Bartolomeo Cristofori

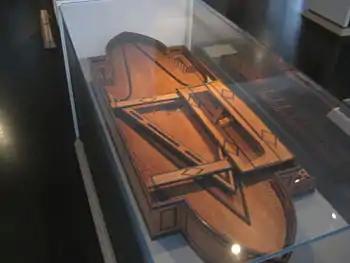
The 1693 oval spinet, in the collections of the Museum für Musikinstrumente in Leipzig, Germany

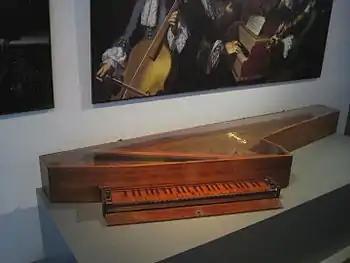
Cristofori spinettone in the Leipzig museum

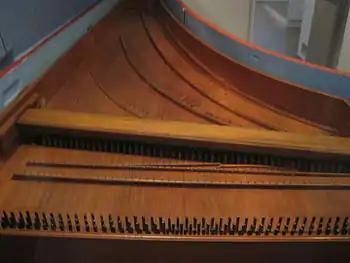
The 1726 harpsichord with disposition 1 × 8', 1 × 4', 1 × 2', in the Leipzig museum. There are three separate bridges and three separate nuts for the eight-foot, four-foot, and two-foot string choirs.

The later instruments, dating from Cristofori's old age, probably include work by assistant Giovanni Ferrini, who went on after the inventor's death to build pianos of wider range using the same basic design.